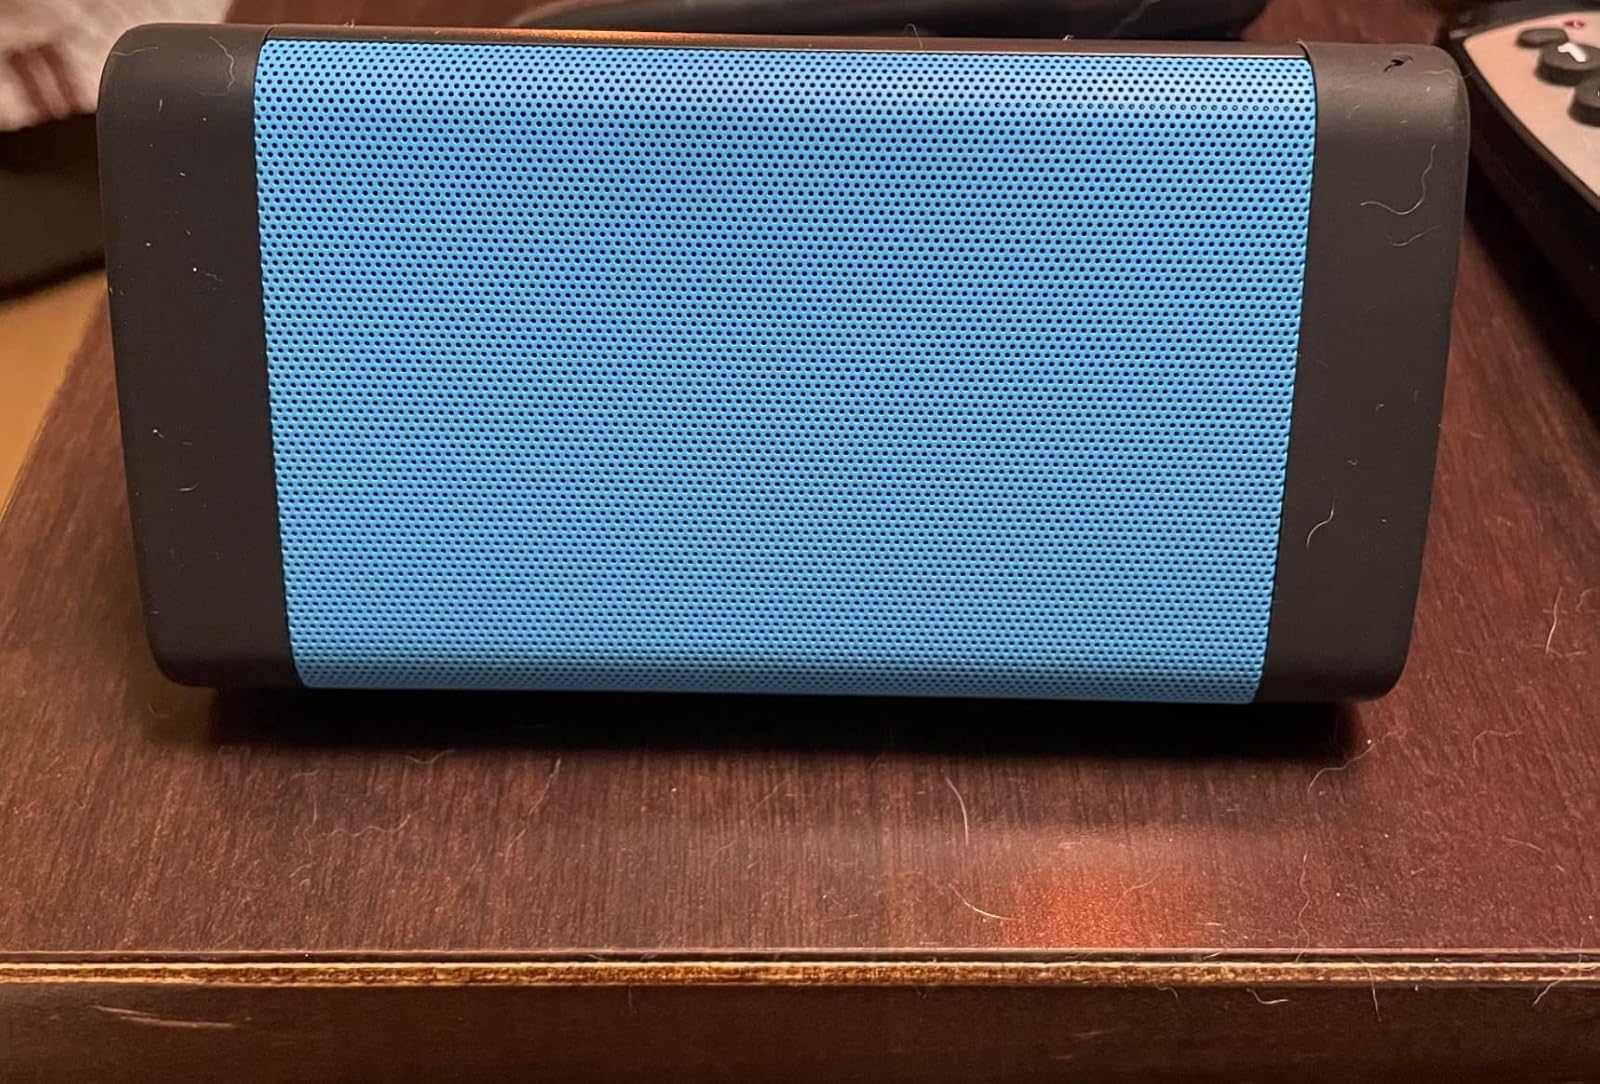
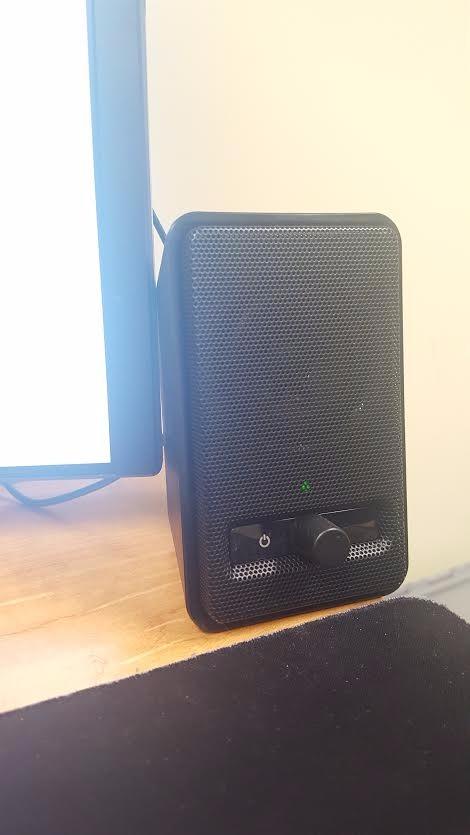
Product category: speaker
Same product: no